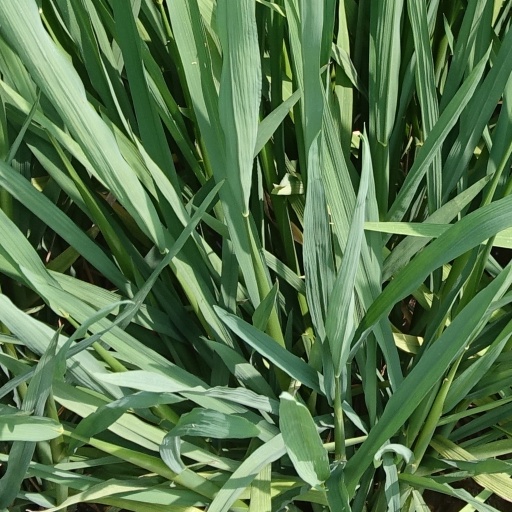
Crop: rice